Answer in natural language. Considering the relative positions, where is black colour tv stand (highlighted by a blue box) with respect to gray oval dog bed (highlighted by a green box)? Choose between the following options: right or left
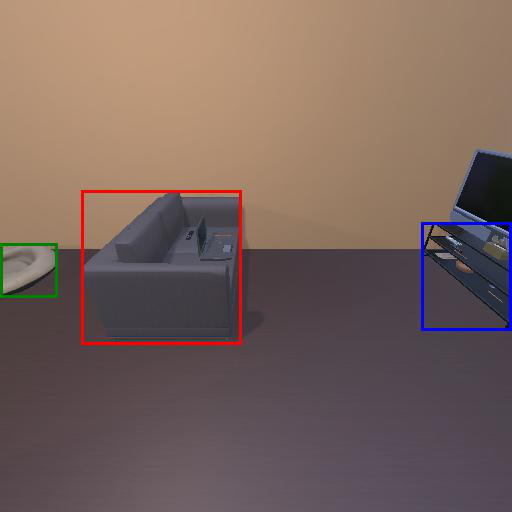
<answer>right</answer>